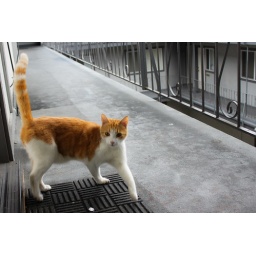
this orange little cat always wonder around and brightens up our otherwise gray building. :)